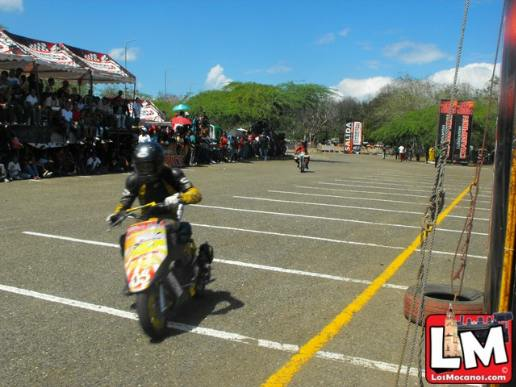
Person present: Yes